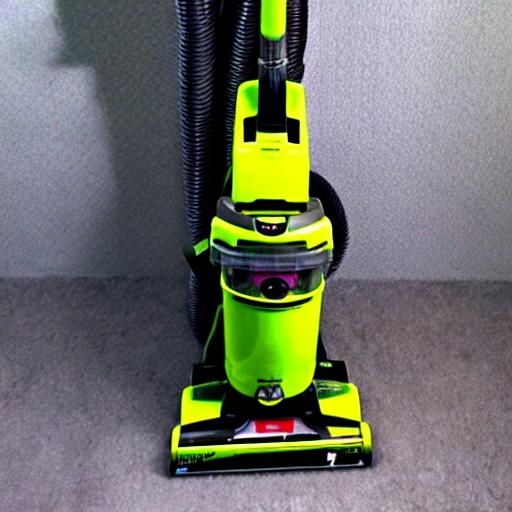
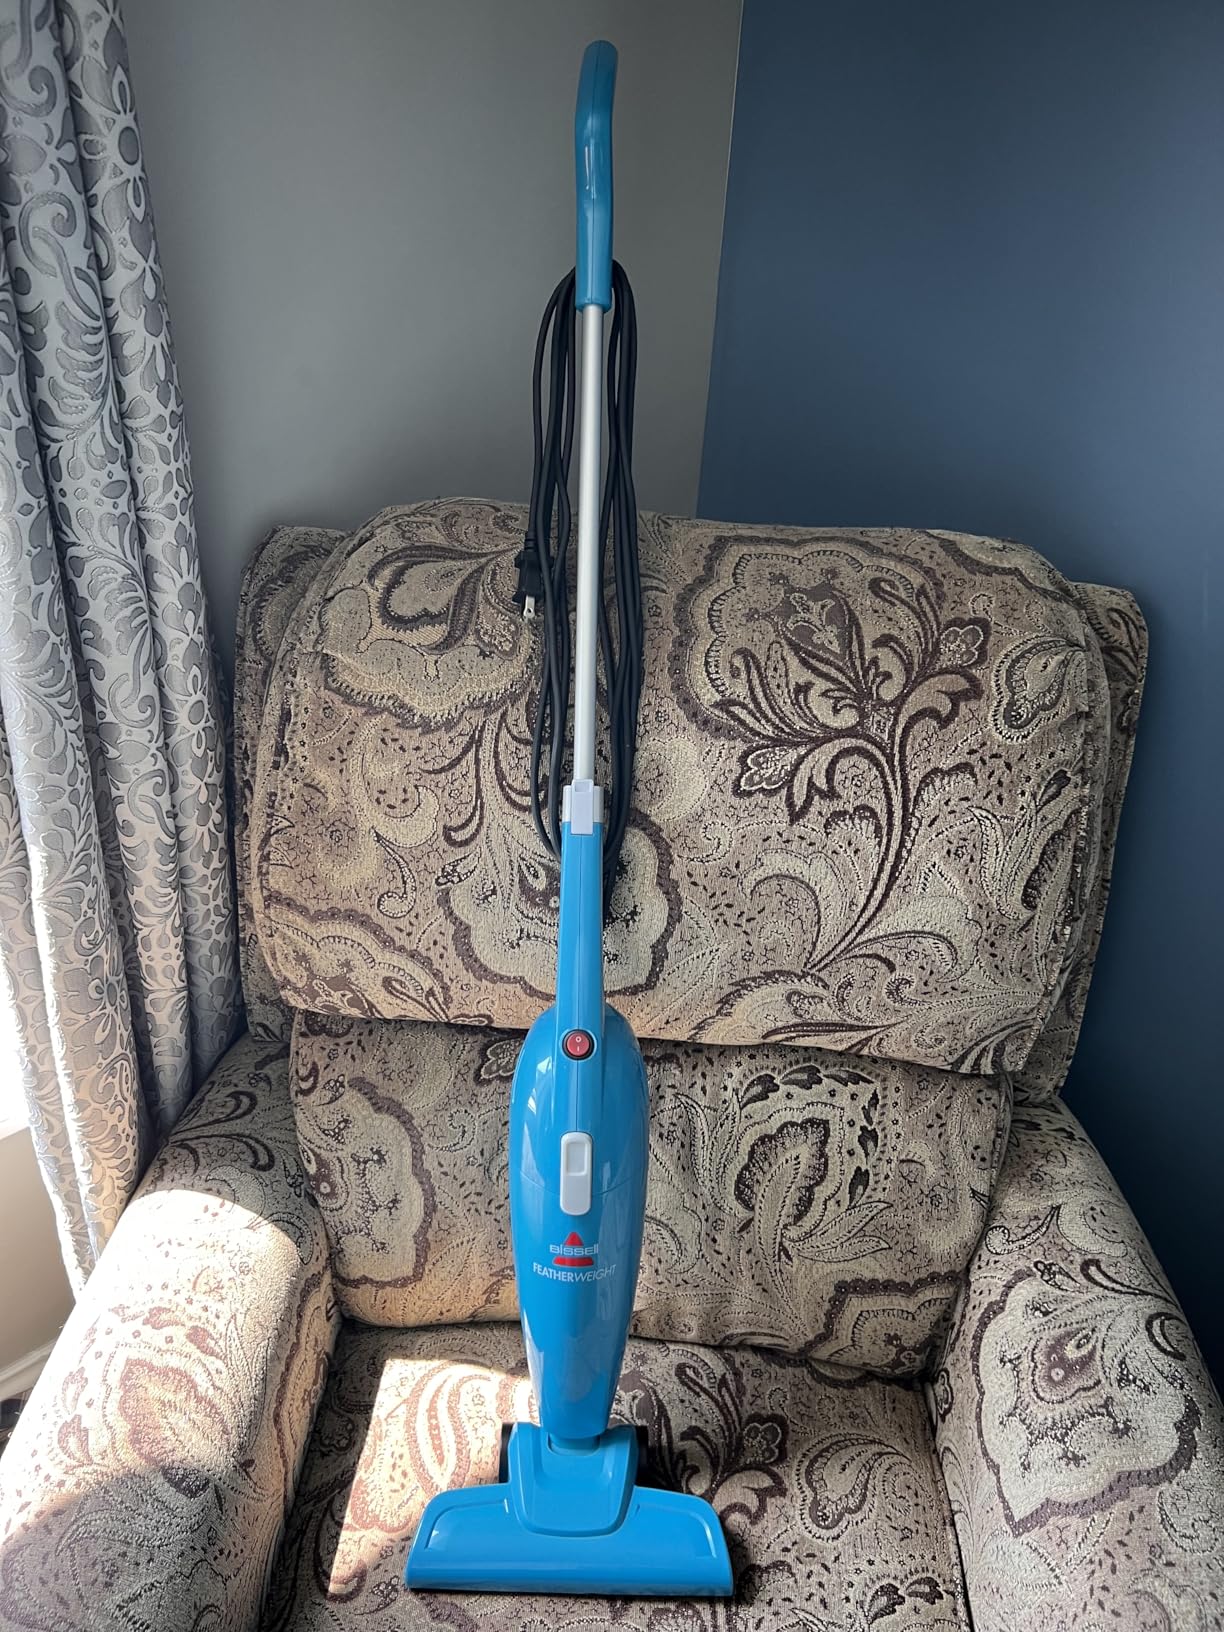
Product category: items_vacuum
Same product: no